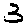
Label: 3